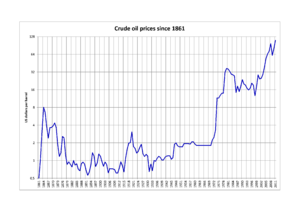
Le marché pétrolier est le lieu où se rencontrent l'offre et la demande de pétrole et de produits pétroliers. C'est sur ce marché que se forment le prix du baril de pétrole brut et ceux de ses divers dérivés. Le prix du baril dépend de son degré, déterminé par des facteurs tels que sa densité API ou sa quantité de sulfure, de sa localisation et du jeu de l'offre et de la demande.